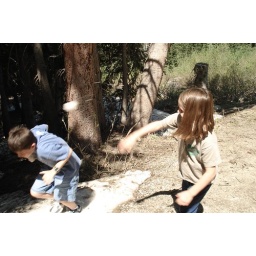
Snow balls in July* = Awesome.*granted, we had to drive up the mountain to get there.